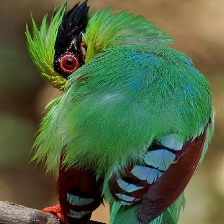
Species: GREEN MAGPIE
Scientific name: CISSA CHINENSIS
ImageNet parent category: magpie